Jim DeMint

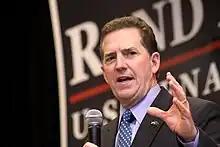
DeMint speaking at rally for United States Senate candidate Rand Paul in October 2010

DeMint easily won re-nomination in the Republican Party primary. Democratic Party opponent Alvin Greene won an upset primary victory over Vic Rawl. Greene received scrutiny from Democratic Party officials, with some calling for Greene to withdraw his candidacy or be replaced on the ballot. On November 2, 2010, DeMint defeated Greene by a margin of 63% to 28%, with Green Party candidate Tom Clements receiving 9% of the vote.